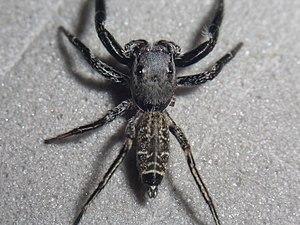
Breda est un genre d'araignées aranéomorphes de la famille des Salticidae.